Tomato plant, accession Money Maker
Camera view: vertical (180 deg); turntable rotation: 60 degrees
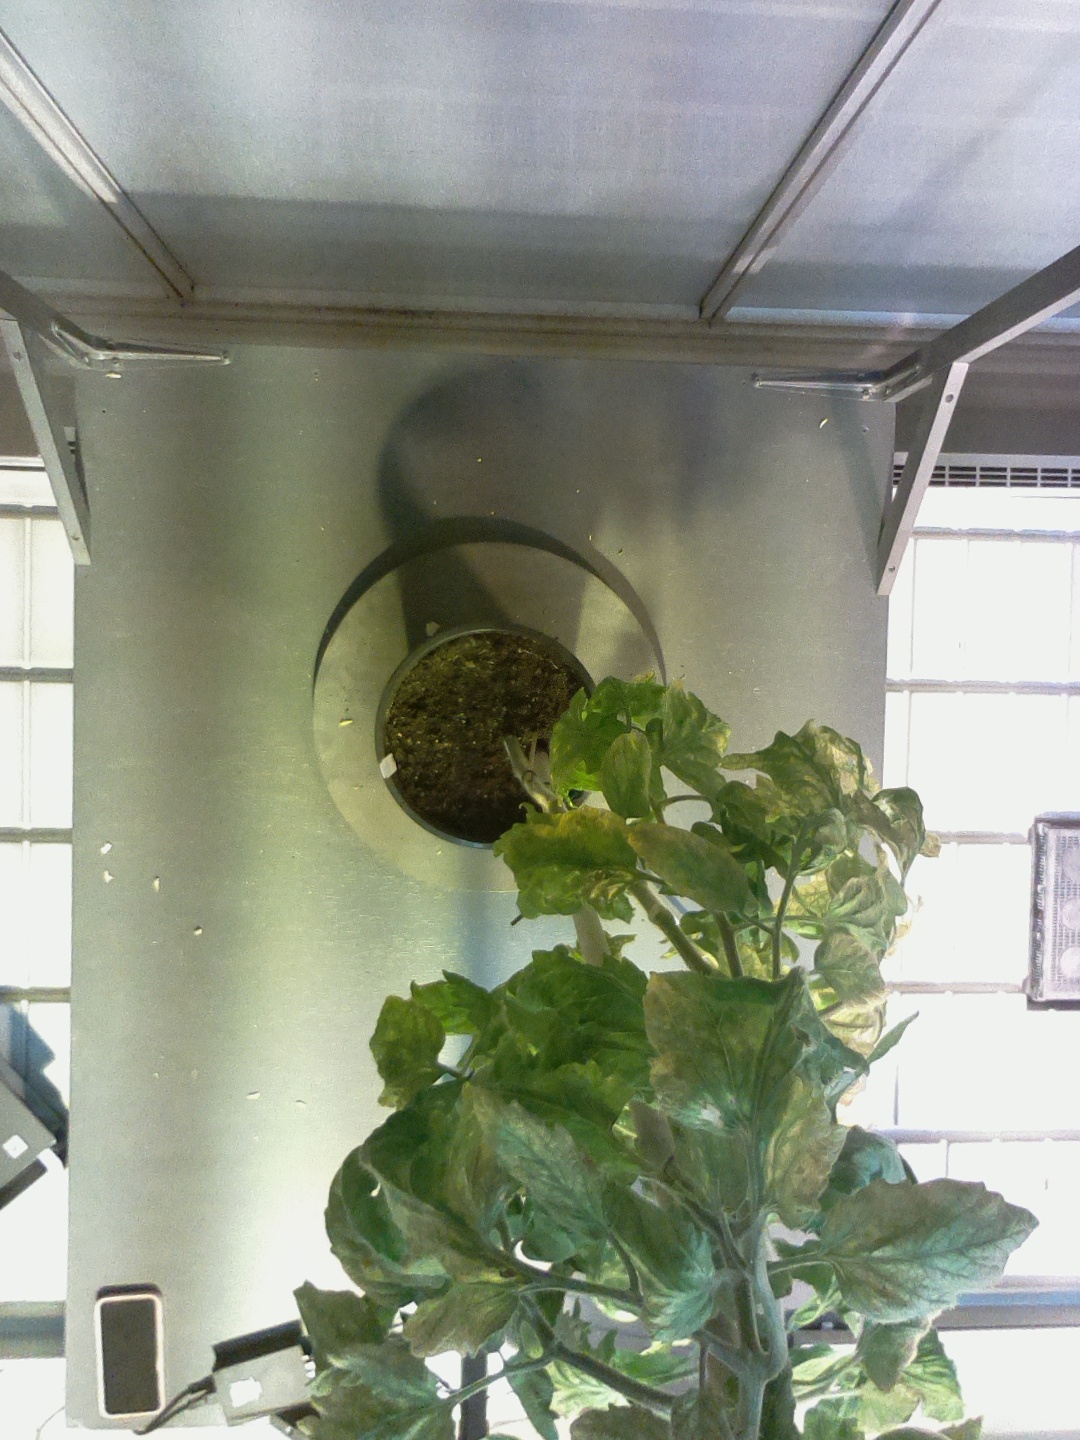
BBCH growth stage 76: 60%-70% of final fruit size